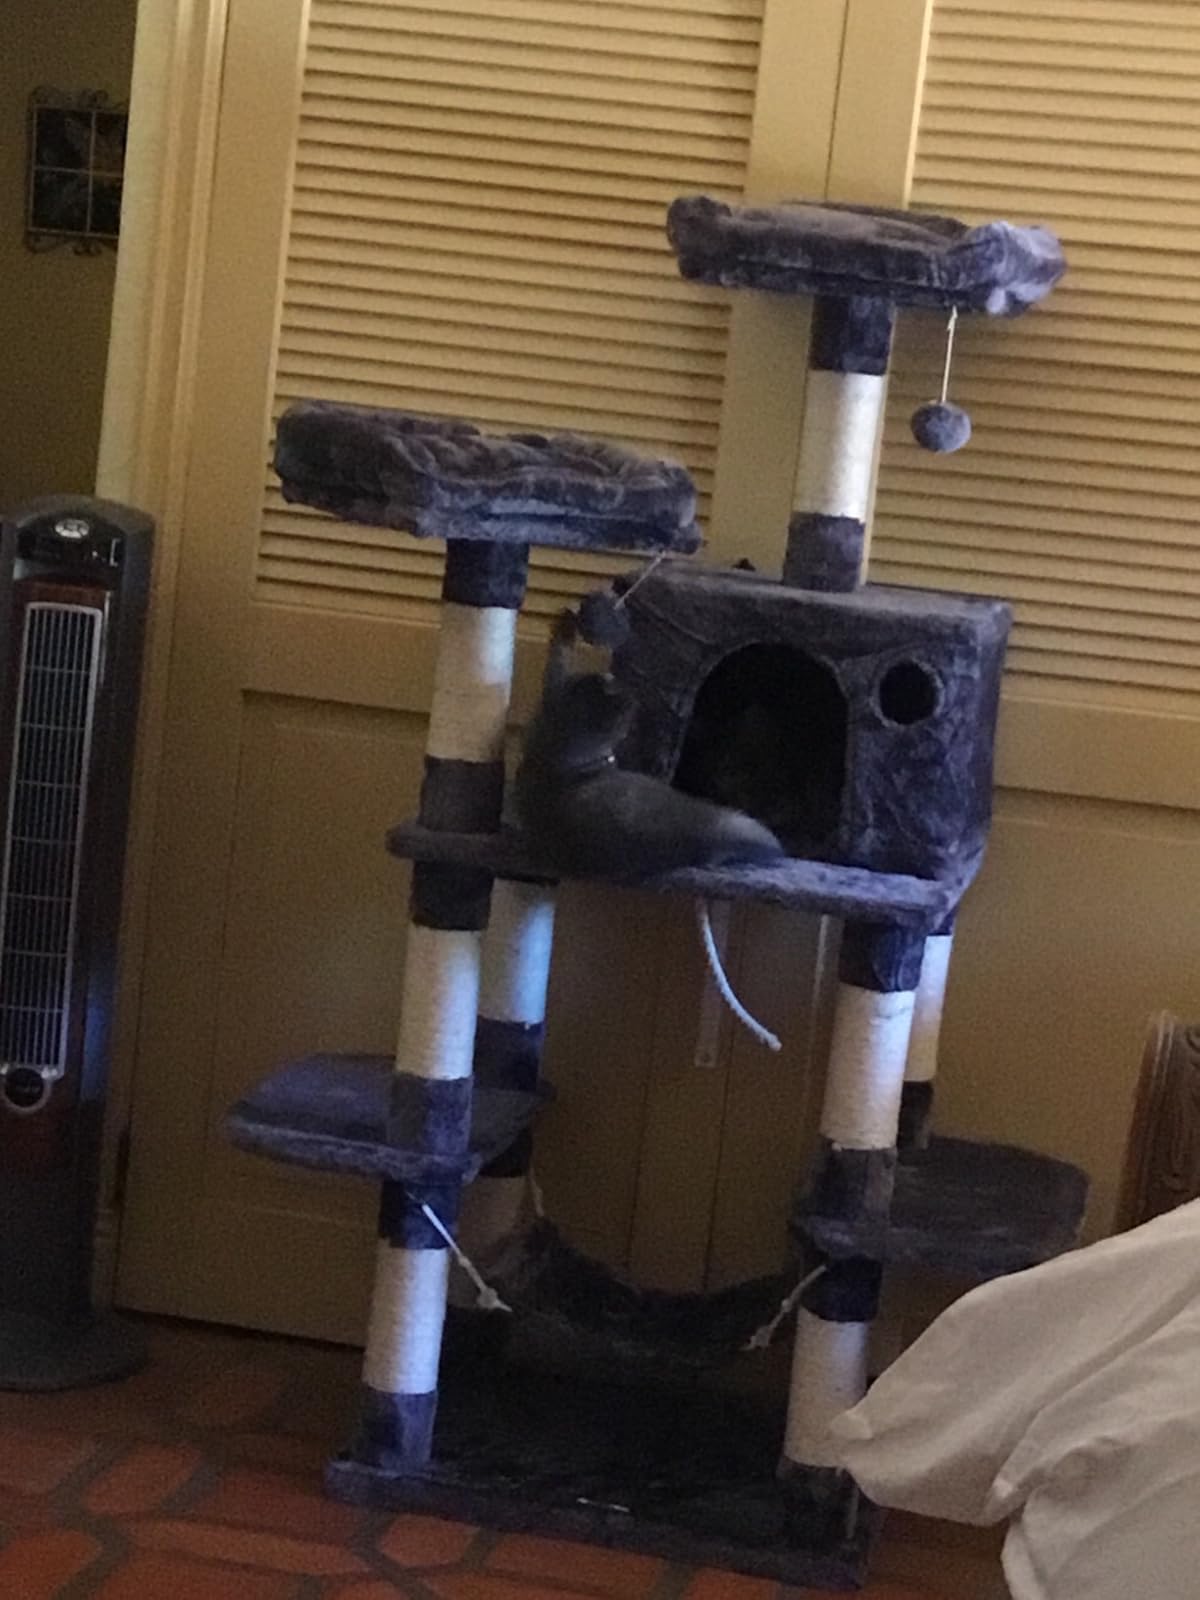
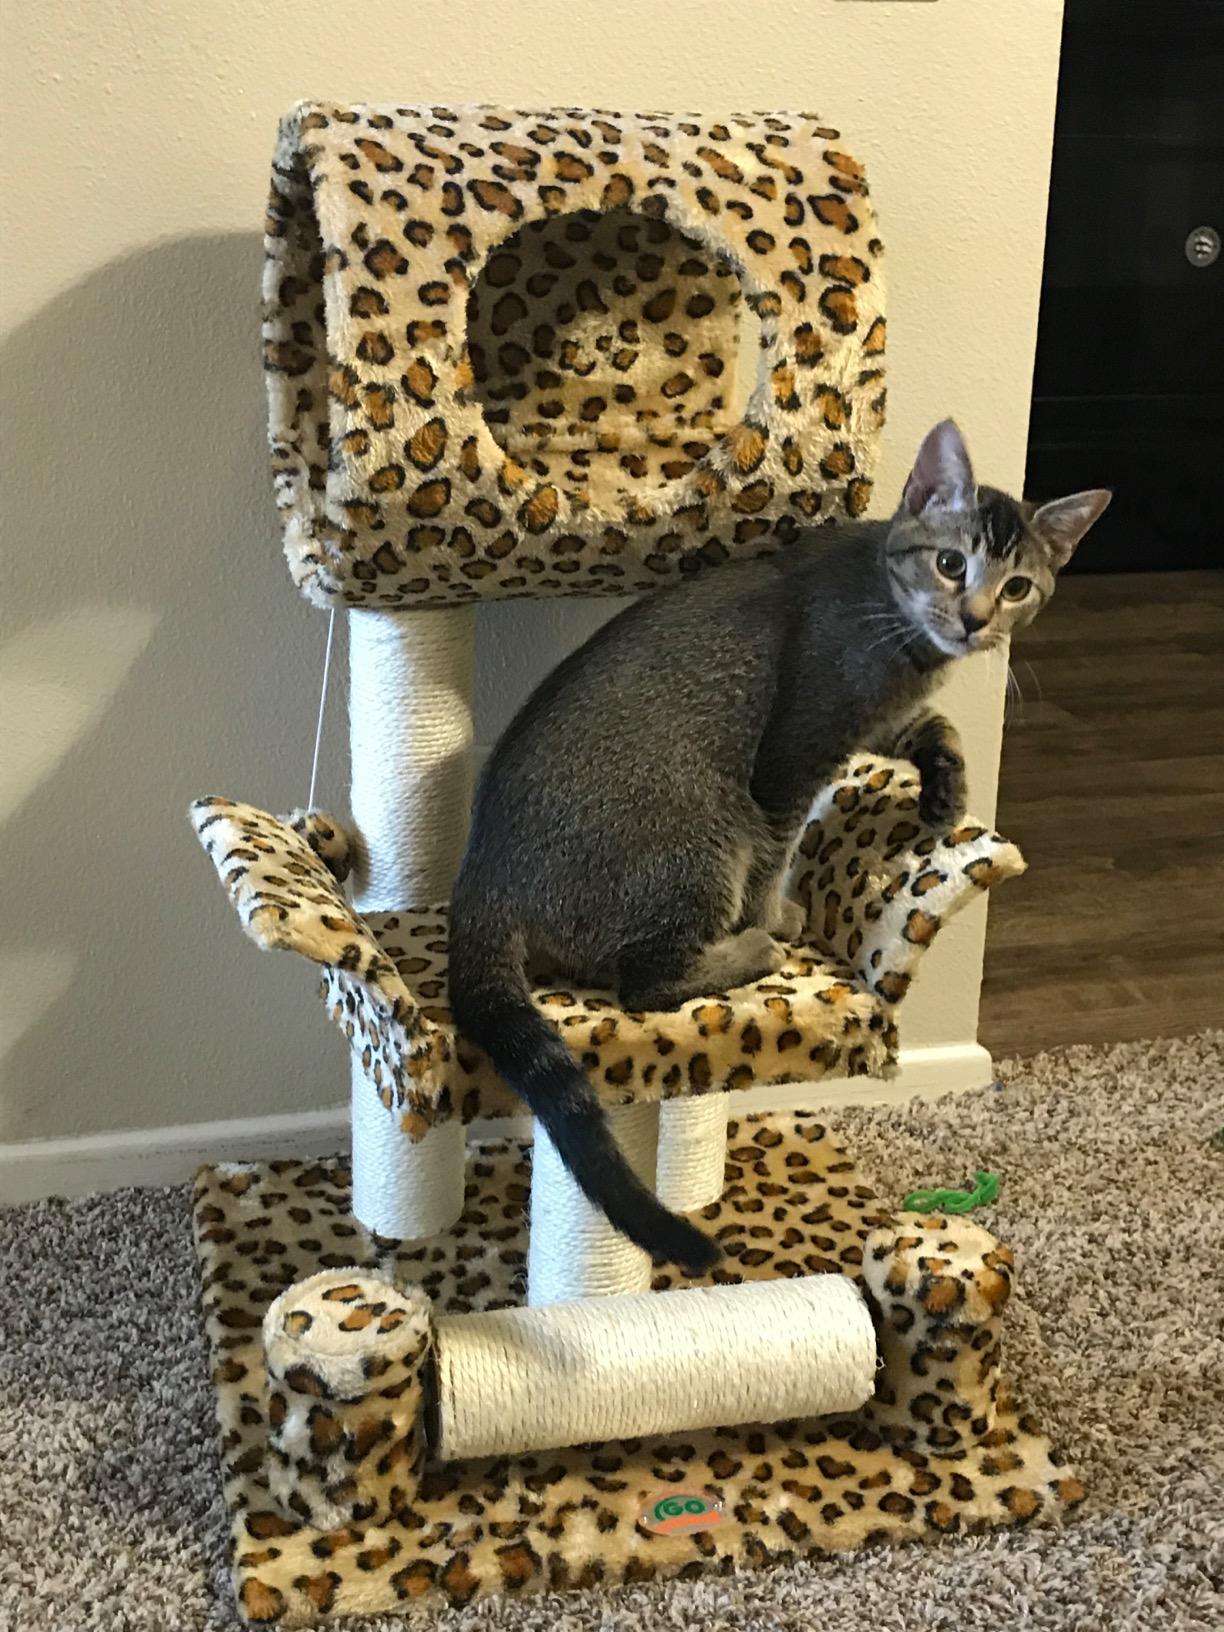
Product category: items_cat tree
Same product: no